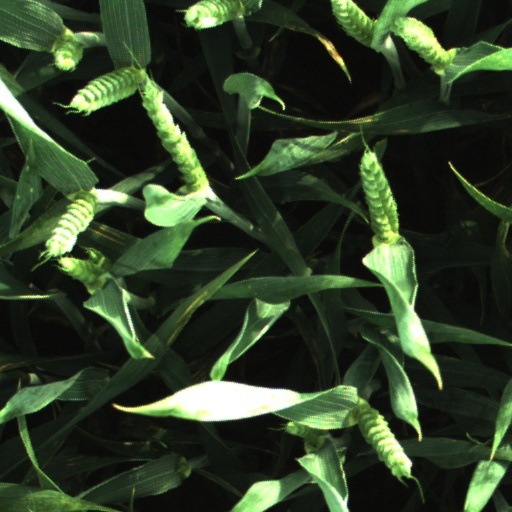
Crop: wheat